Selective organ targeting

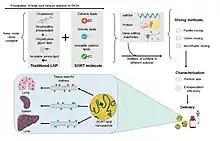
SORT LNPs formulation and targeted delivery. Parts of the figure were drawn by using pictures from Servier Medical Art. Servier Medical Art by Servier is licensed under a Creative Commons Attribution 3.0 Unported License (https://creativecommons.org/licenses/by/3.0/).

LNPs are non-viral synthetic nanoparticles that can carry and deliver different functional molecules to specific tissues. Traditionally, LNPs are composed of four indispensable lipid components: an ionizable amino lipid that aids in both escaping the endosomes and binding nucleic acids to the particle, an amphipathic phospholipid that promotes fusion with the target cell and endosomes, cholesterol to enhance nanoparticle stability, and a polyethylene glycol lipid that improves colloidal stability and reduces clearance of the particle by the reticuloendothelial system.